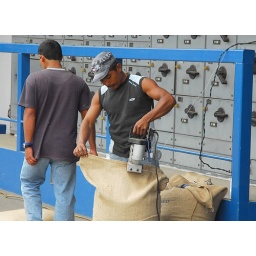
Sewing up a coffee bag at the Sitton plant in Chiriqui, Panama